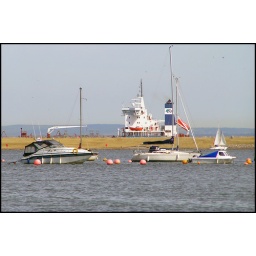
A ship in the entrance channel at Cardiff. Beyond the Barrage the water level is lower as the tide goes out.